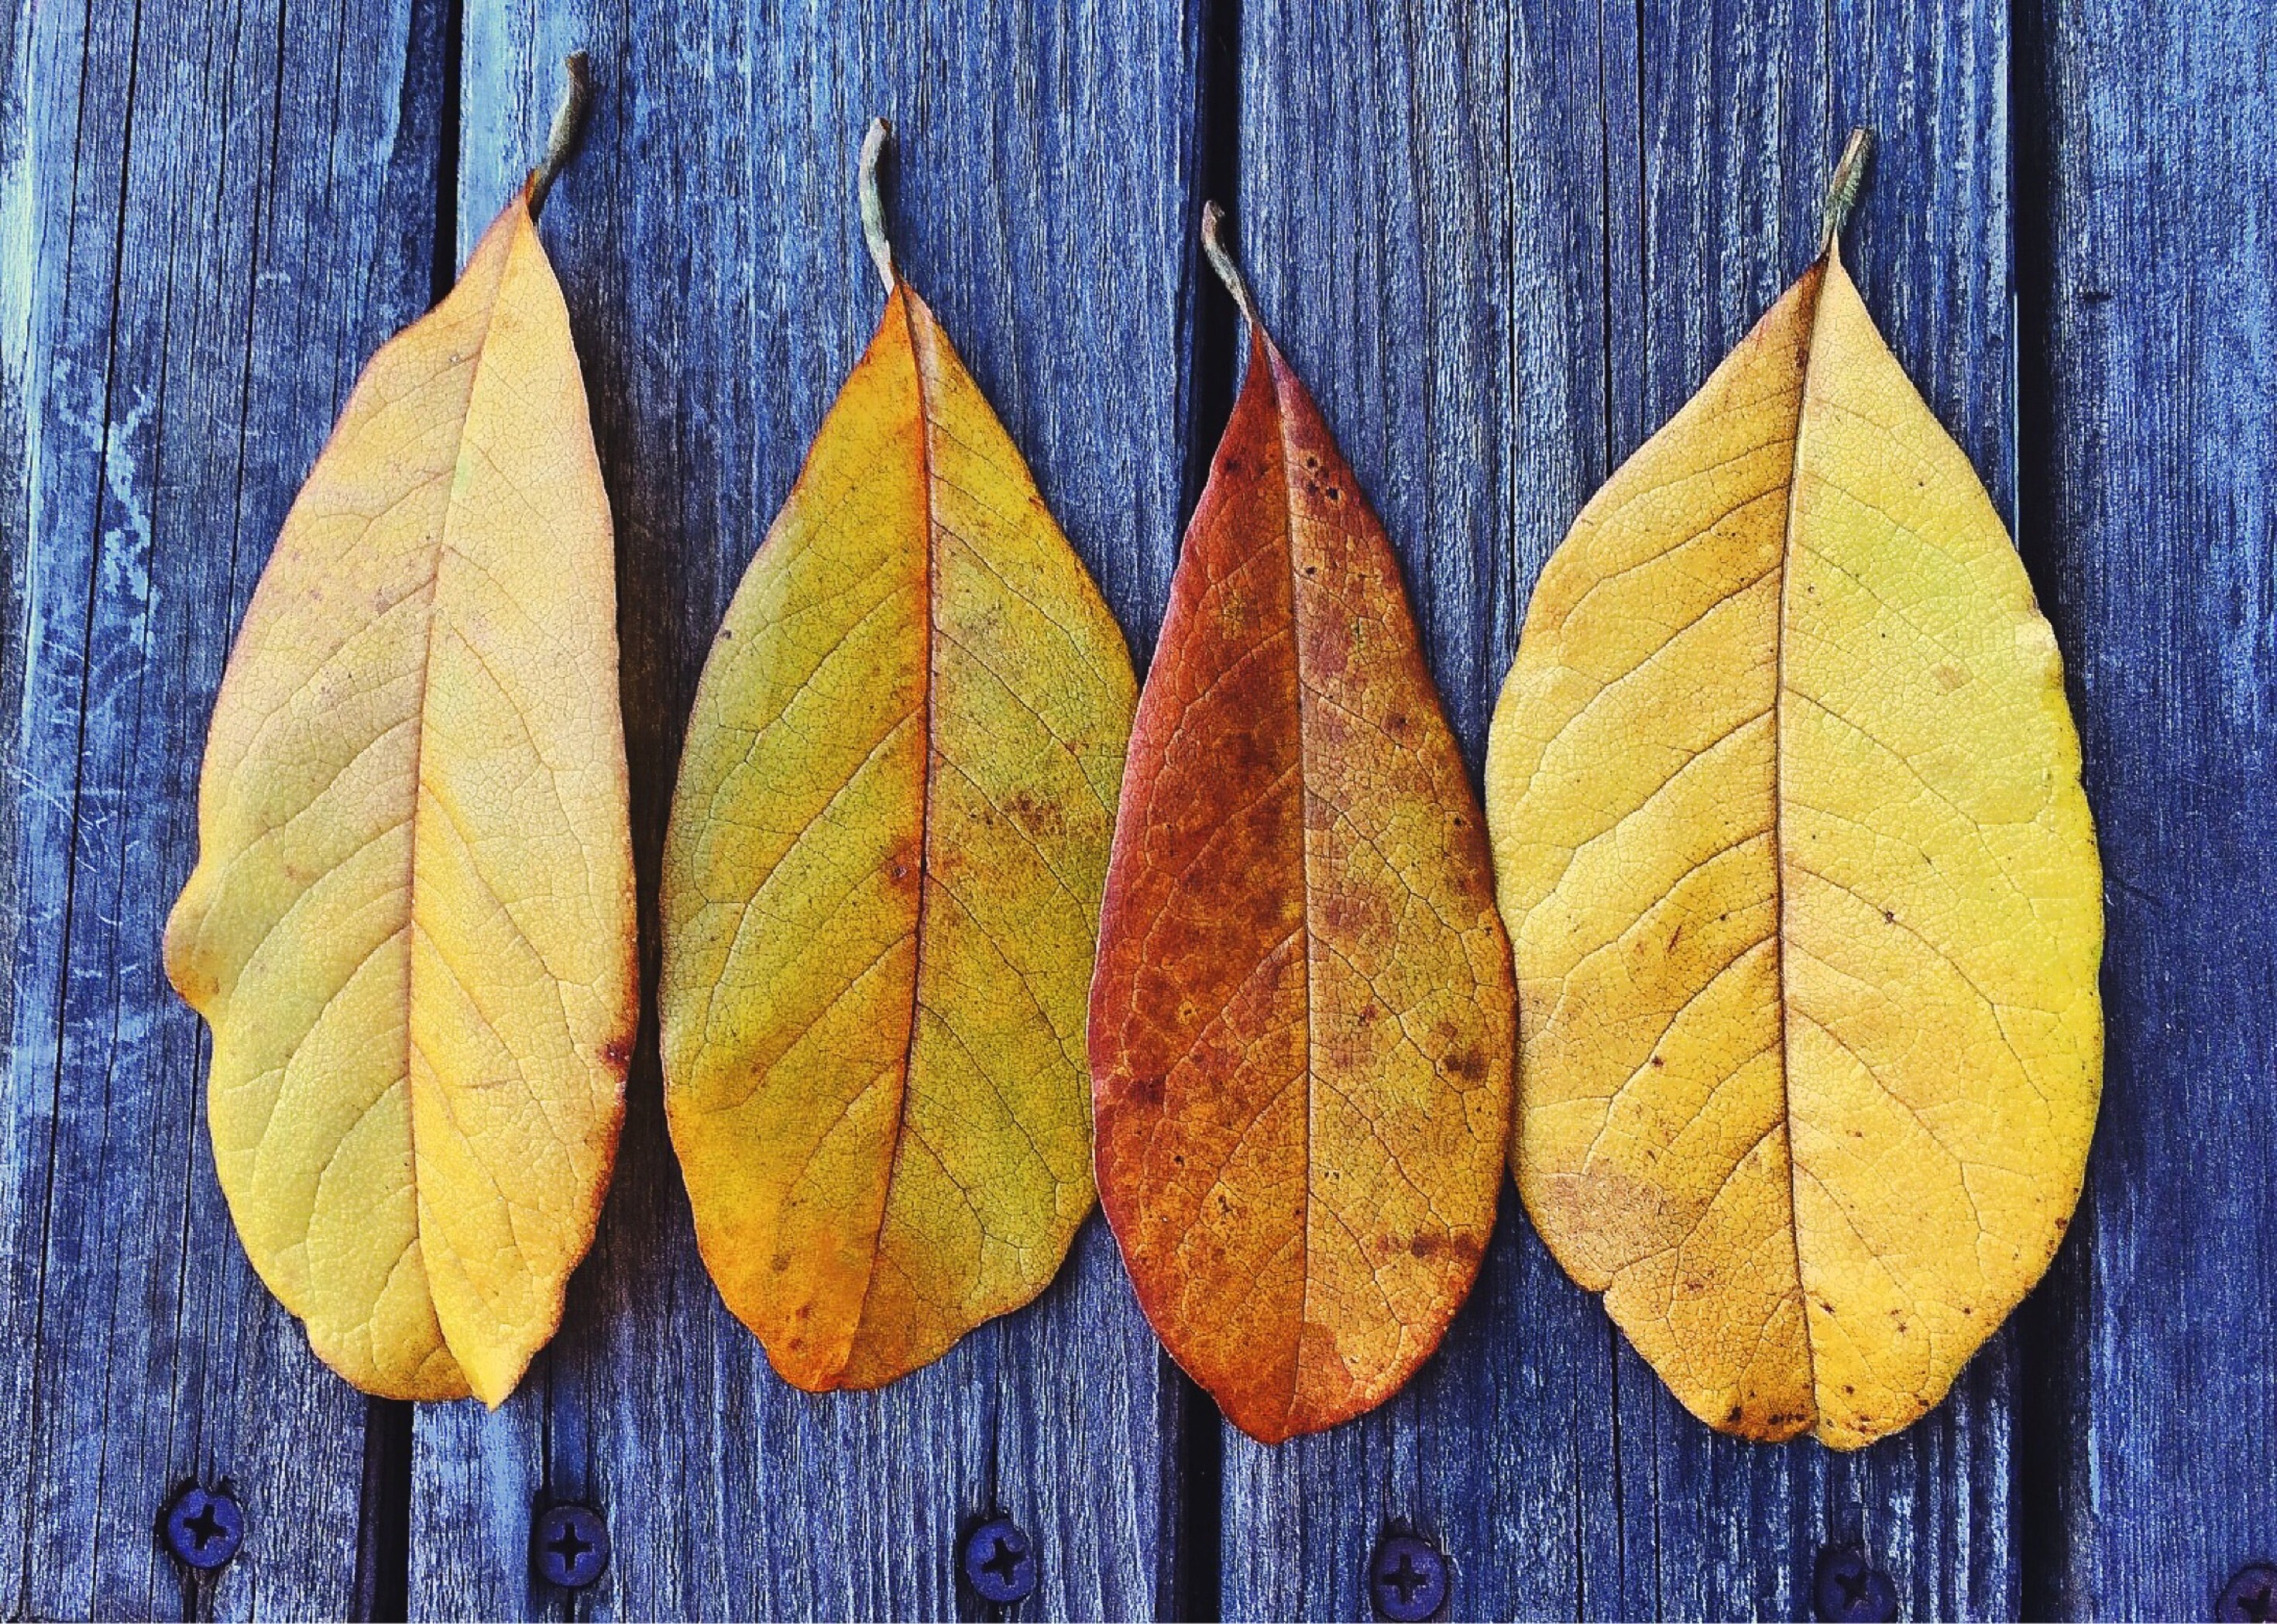
plant, leaf, fall, flower, color, autumn, yellow, season, maple leaf, thanksgiving, leaves, flowering plant, fall background, fall leaves background, land plant